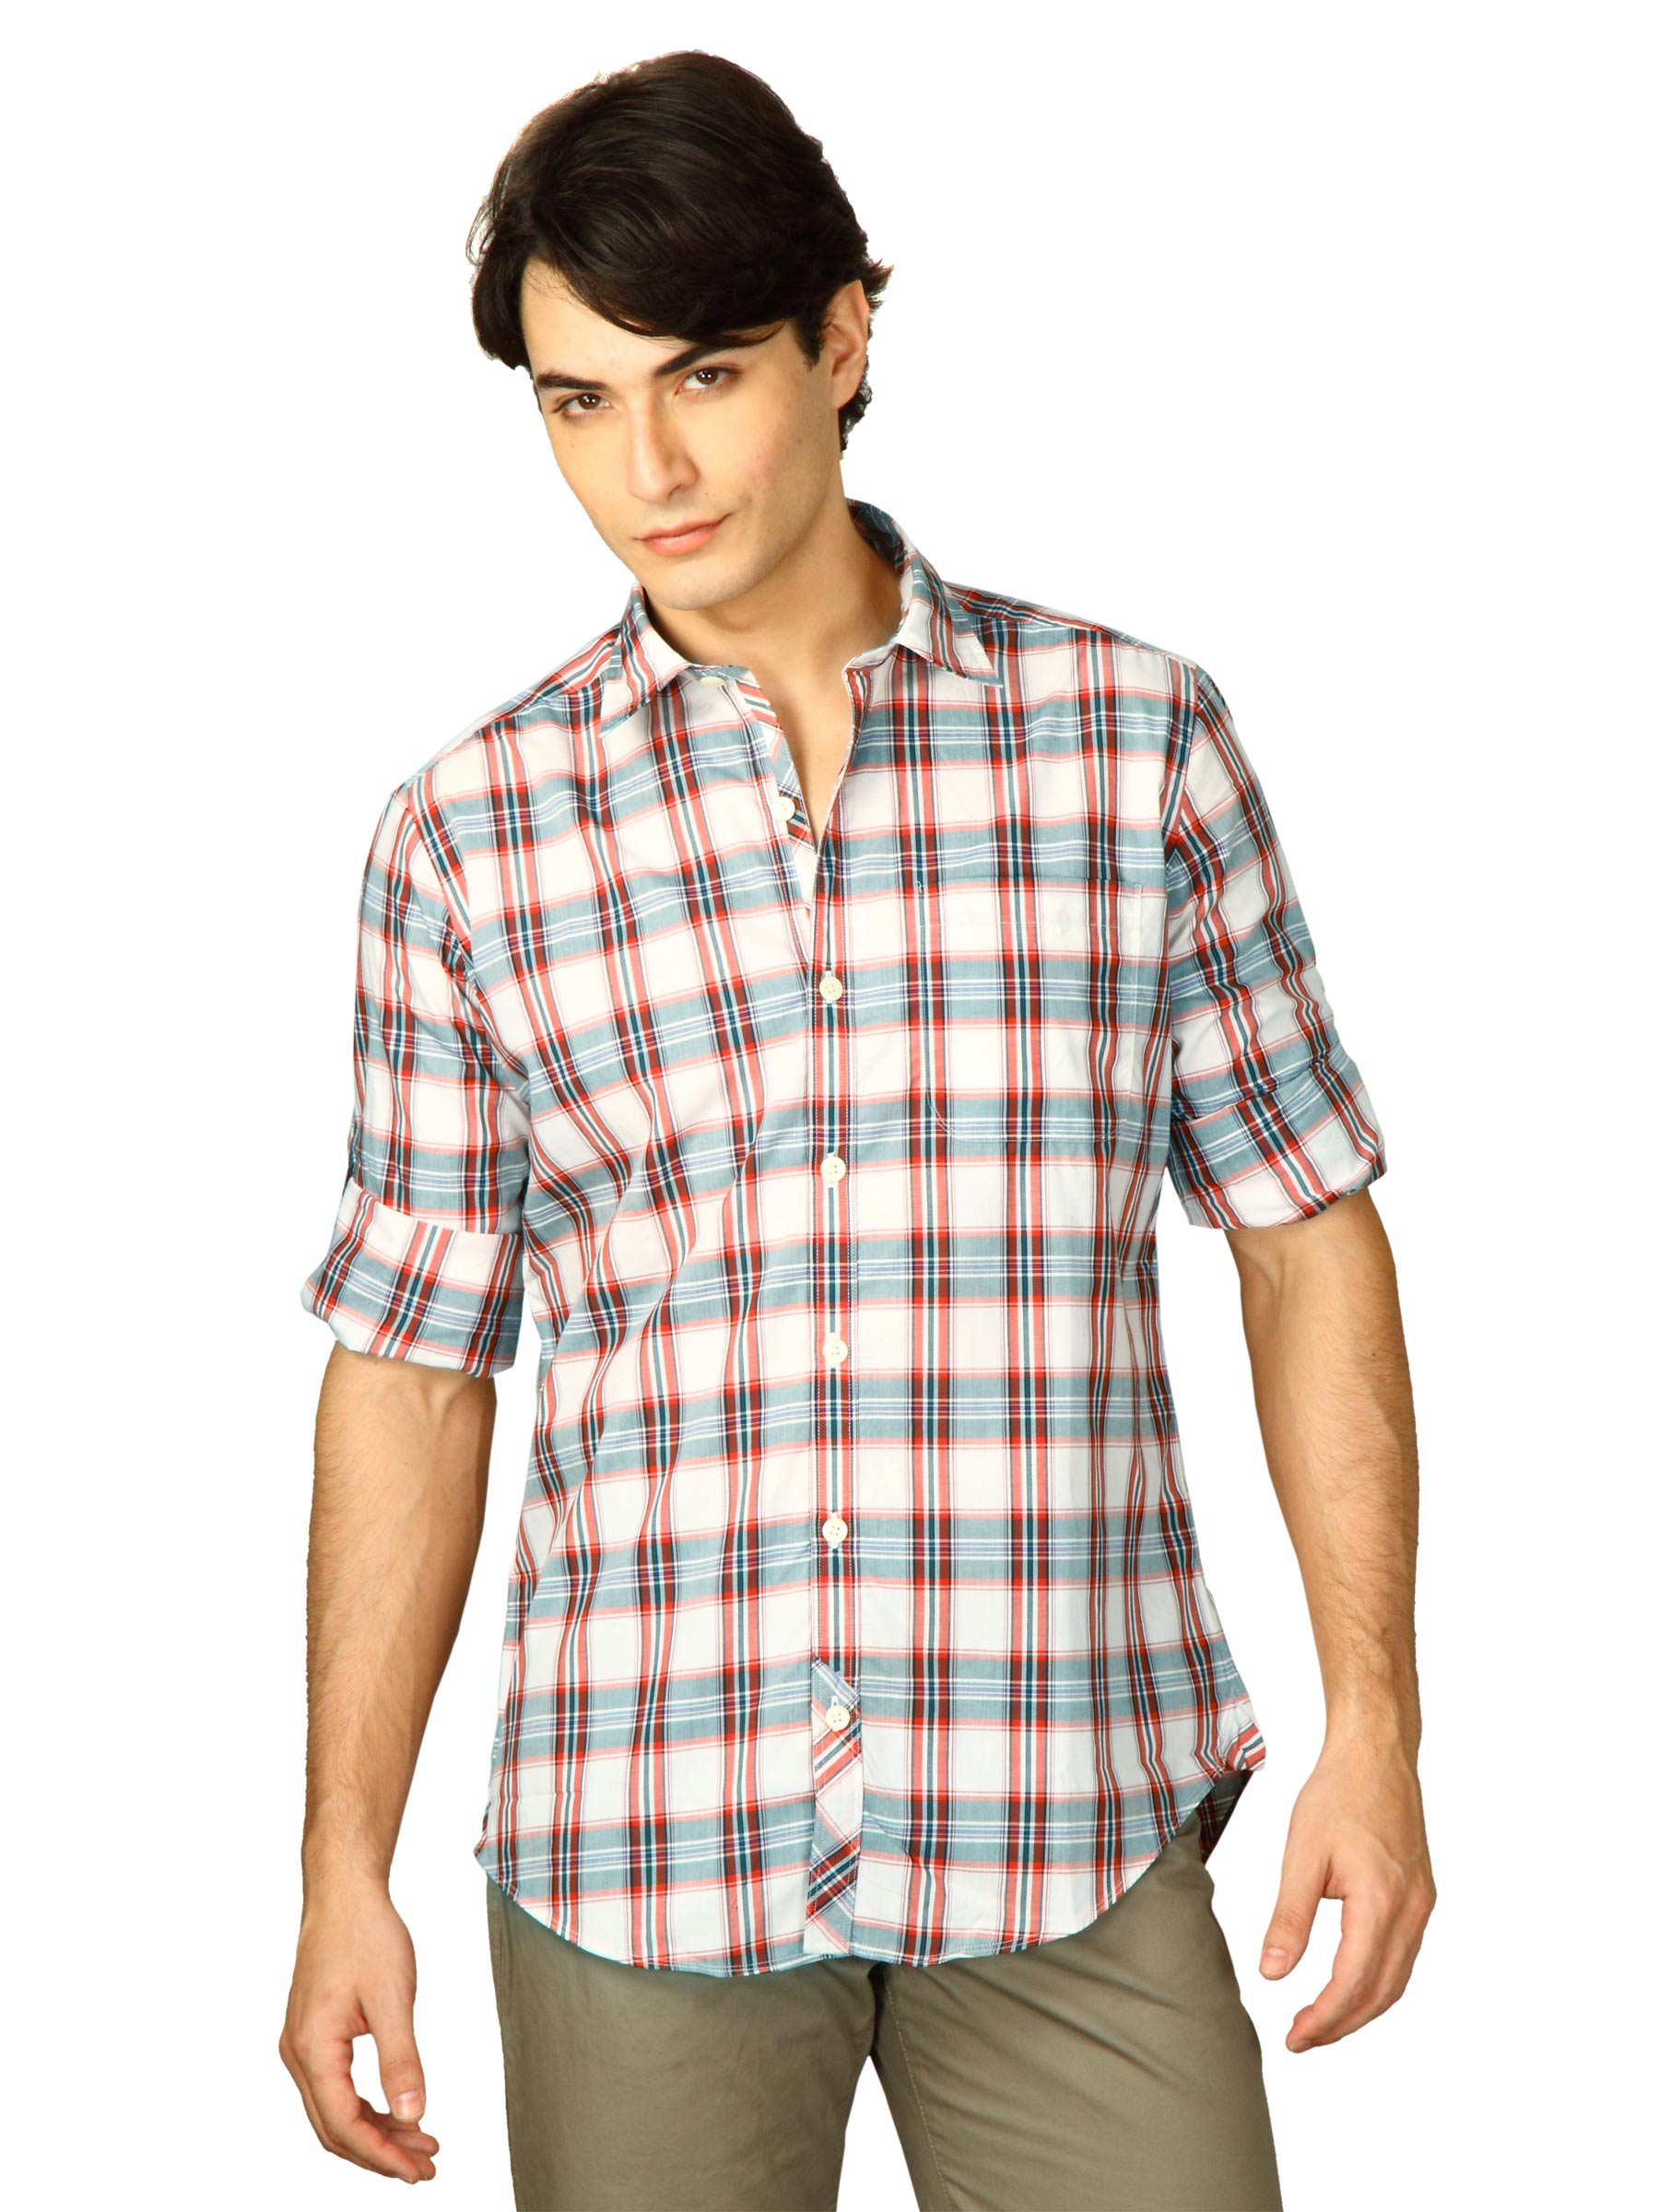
Scullers Men Red Check Shirt
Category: Apparel / Topwear / Shirts
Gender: Men
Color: Red
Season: Fall 2011
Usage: Casual